Women in the Russian invasion of Ukraine

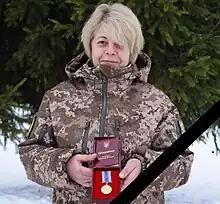
Inna Derusova with her Defender of the Motherland Medal in January 2022. She was killed in the opening days of the February 2022 invasion, becoming the first woman to be posthumously named a Hero of Ukraine.

Under the looming threat from Russia, new legislation was enacted on 21 December 2021 requiring women to register for military service, if they are deemed medically fit for military service, are between the ages of 18 and 60, and work in specific professions. In the event of a major war, this expanded reserve of women would be mobilized as part of the national reserve to serve in a broad range of military specialties. According to earlier legislation, women in certain professions were already required to register for military conscription. However, the December 2021 revision of the law regulating Ukraine's military reserves dramatically expanded the number of professions that qualify for mandatory registration with the armed forces. Now women who are librarians, journalists, musicians, veterinarians, and psychologists, among many other professions, are required to register for military service. MP Oleksandra Ustinova stated: "...in [the] current situation, the decision to educate as many people as possible to hold arms and to be ready to serve seems a good one."